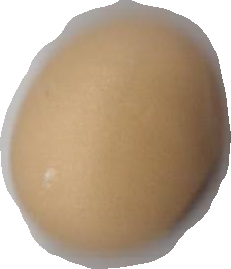
Variety: Anjasmoro